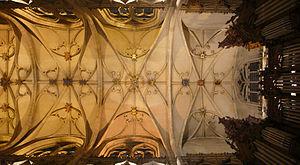
Le Plafond (Voûtes d'arêtes) de l'église de Saint-Nizier. Adresse: 46 Rue Président Edouard Herriot, Lyon (F-69002) This building is classé au titre des Monuments Historiques. It is indexed in the Base Mérimée, a database of architectural heritage maintained by the French Ministry of Culture,
L'église Saint-Nizier est une église de la ville de Lyon, située place Saint-Nizier au cœur de la Presqu'île, entre la place des Terreaux et celle des Jacobins, dans le quartier des Cordeliers. Elle constitue l'un des plus importants lieux de cultes de la capitale des Gaules, aussi bien en termes d'ancienneté et de prestige que de visibilité architecturale et monumentale.